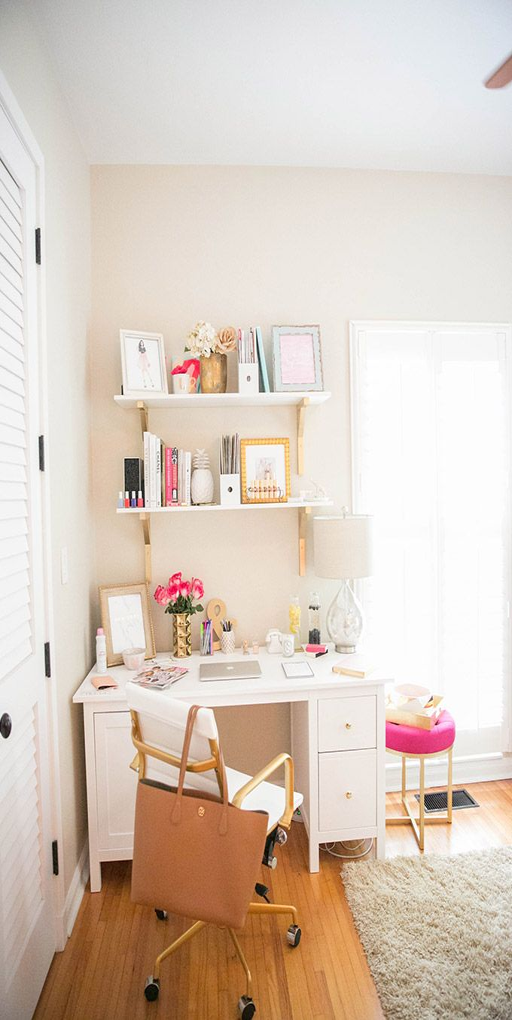
how person turned a corner of her bedroom into her own office space